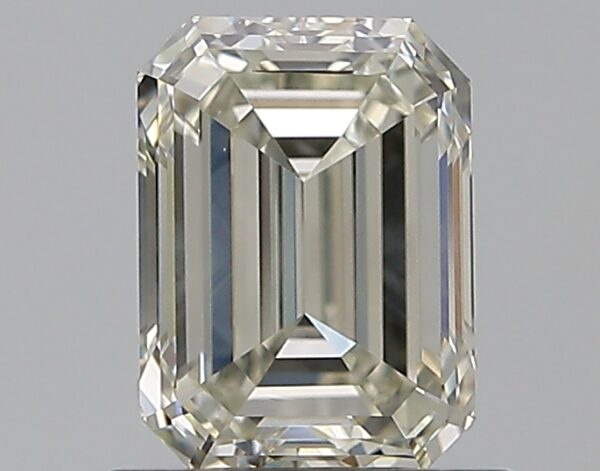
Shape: emerald
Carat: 1
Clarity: SI2
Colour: L
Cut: EX
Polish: EX
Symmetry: VG
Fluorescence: N
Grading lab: GIA
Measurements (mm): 6.49 x 4.75 x 3.27